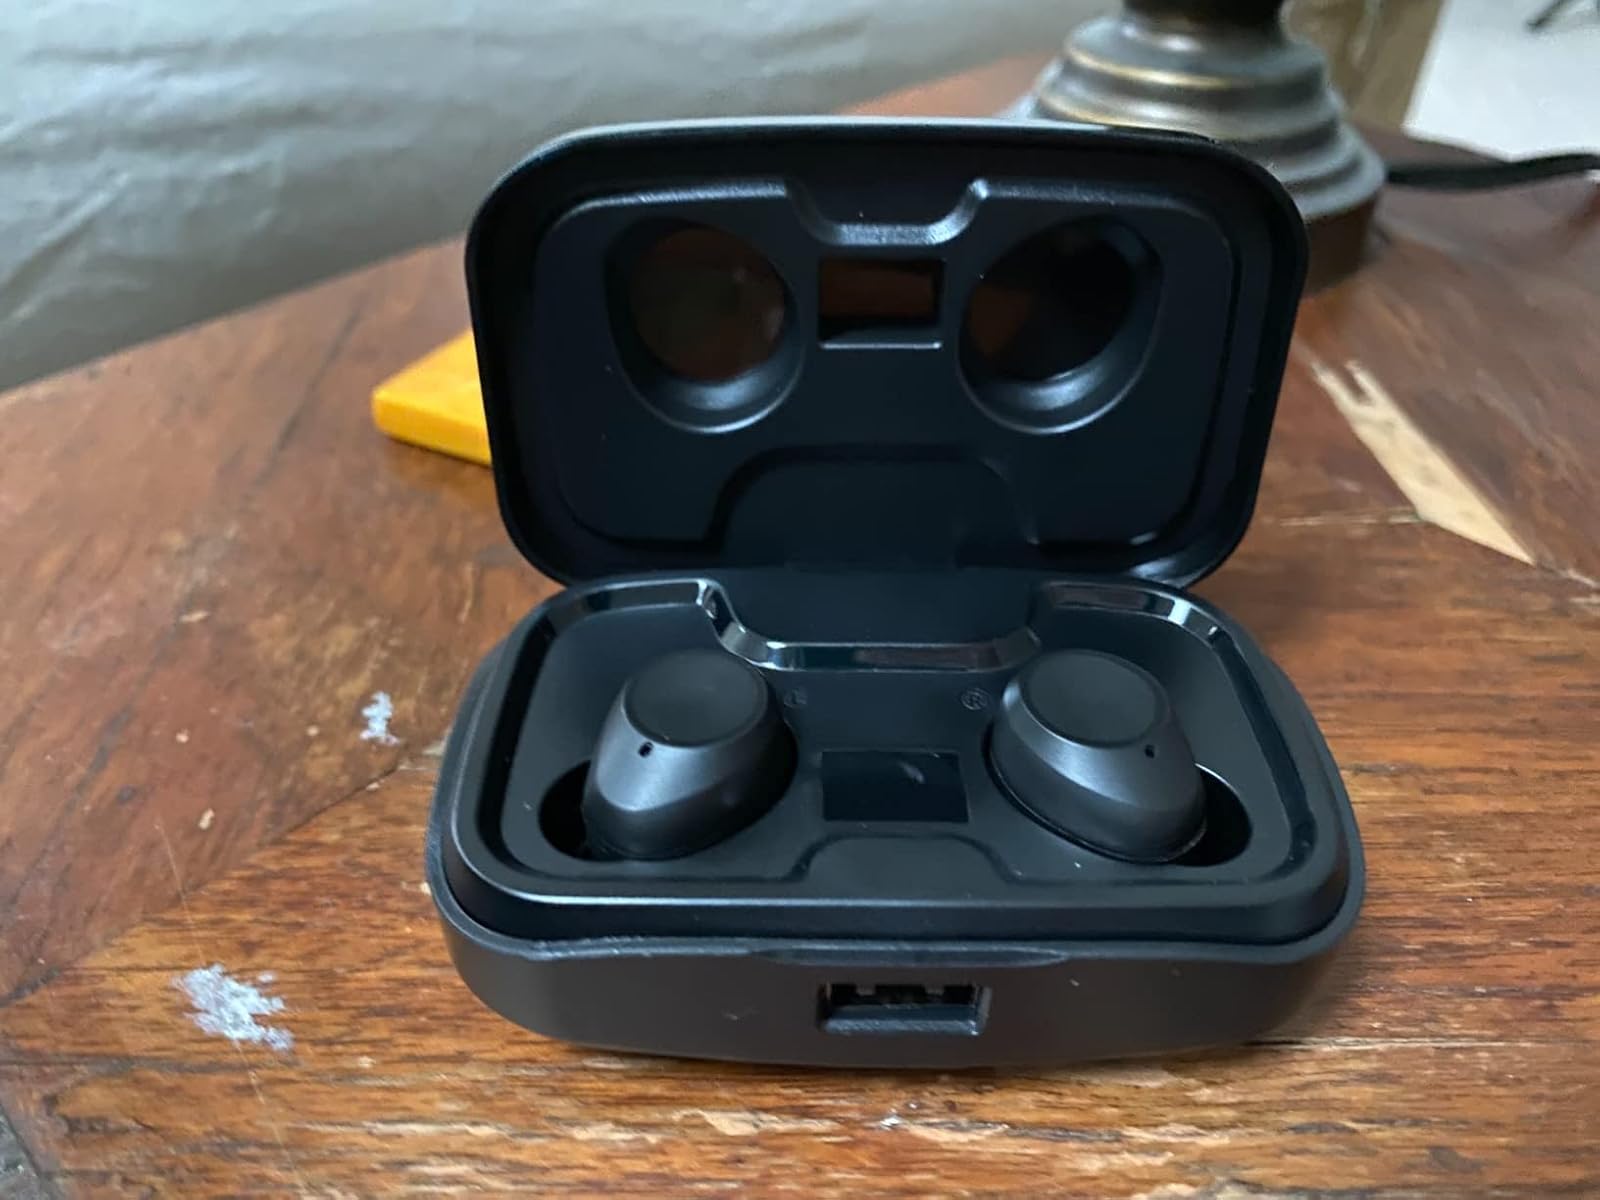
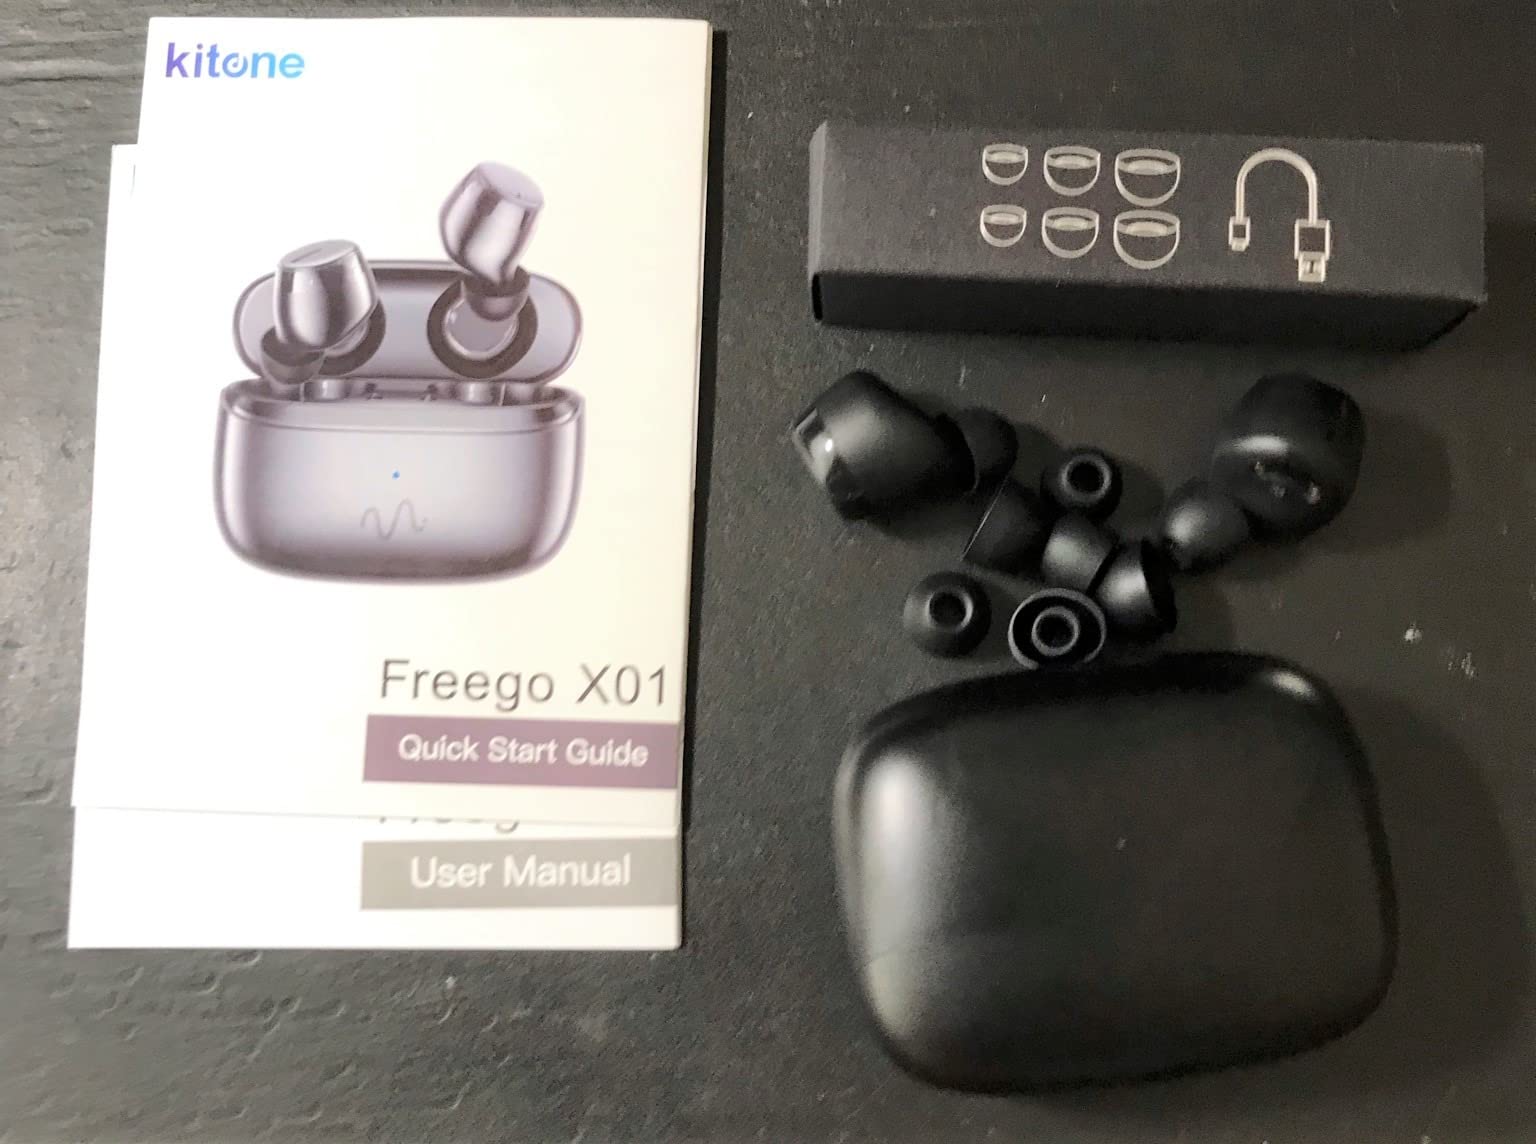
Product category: earbuds
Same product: no